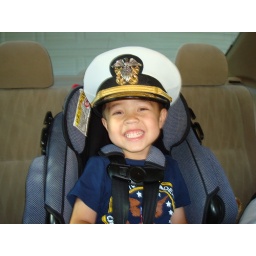
Jacob in car seat with Russ' hat